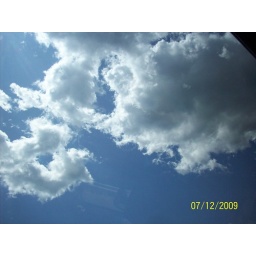
the clouds were nice when i was in the car lol